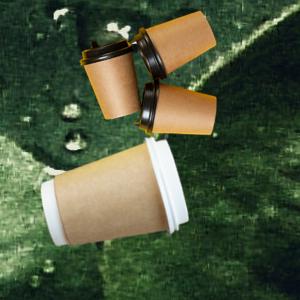
Label: cups